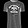
Label: T - shirt / top